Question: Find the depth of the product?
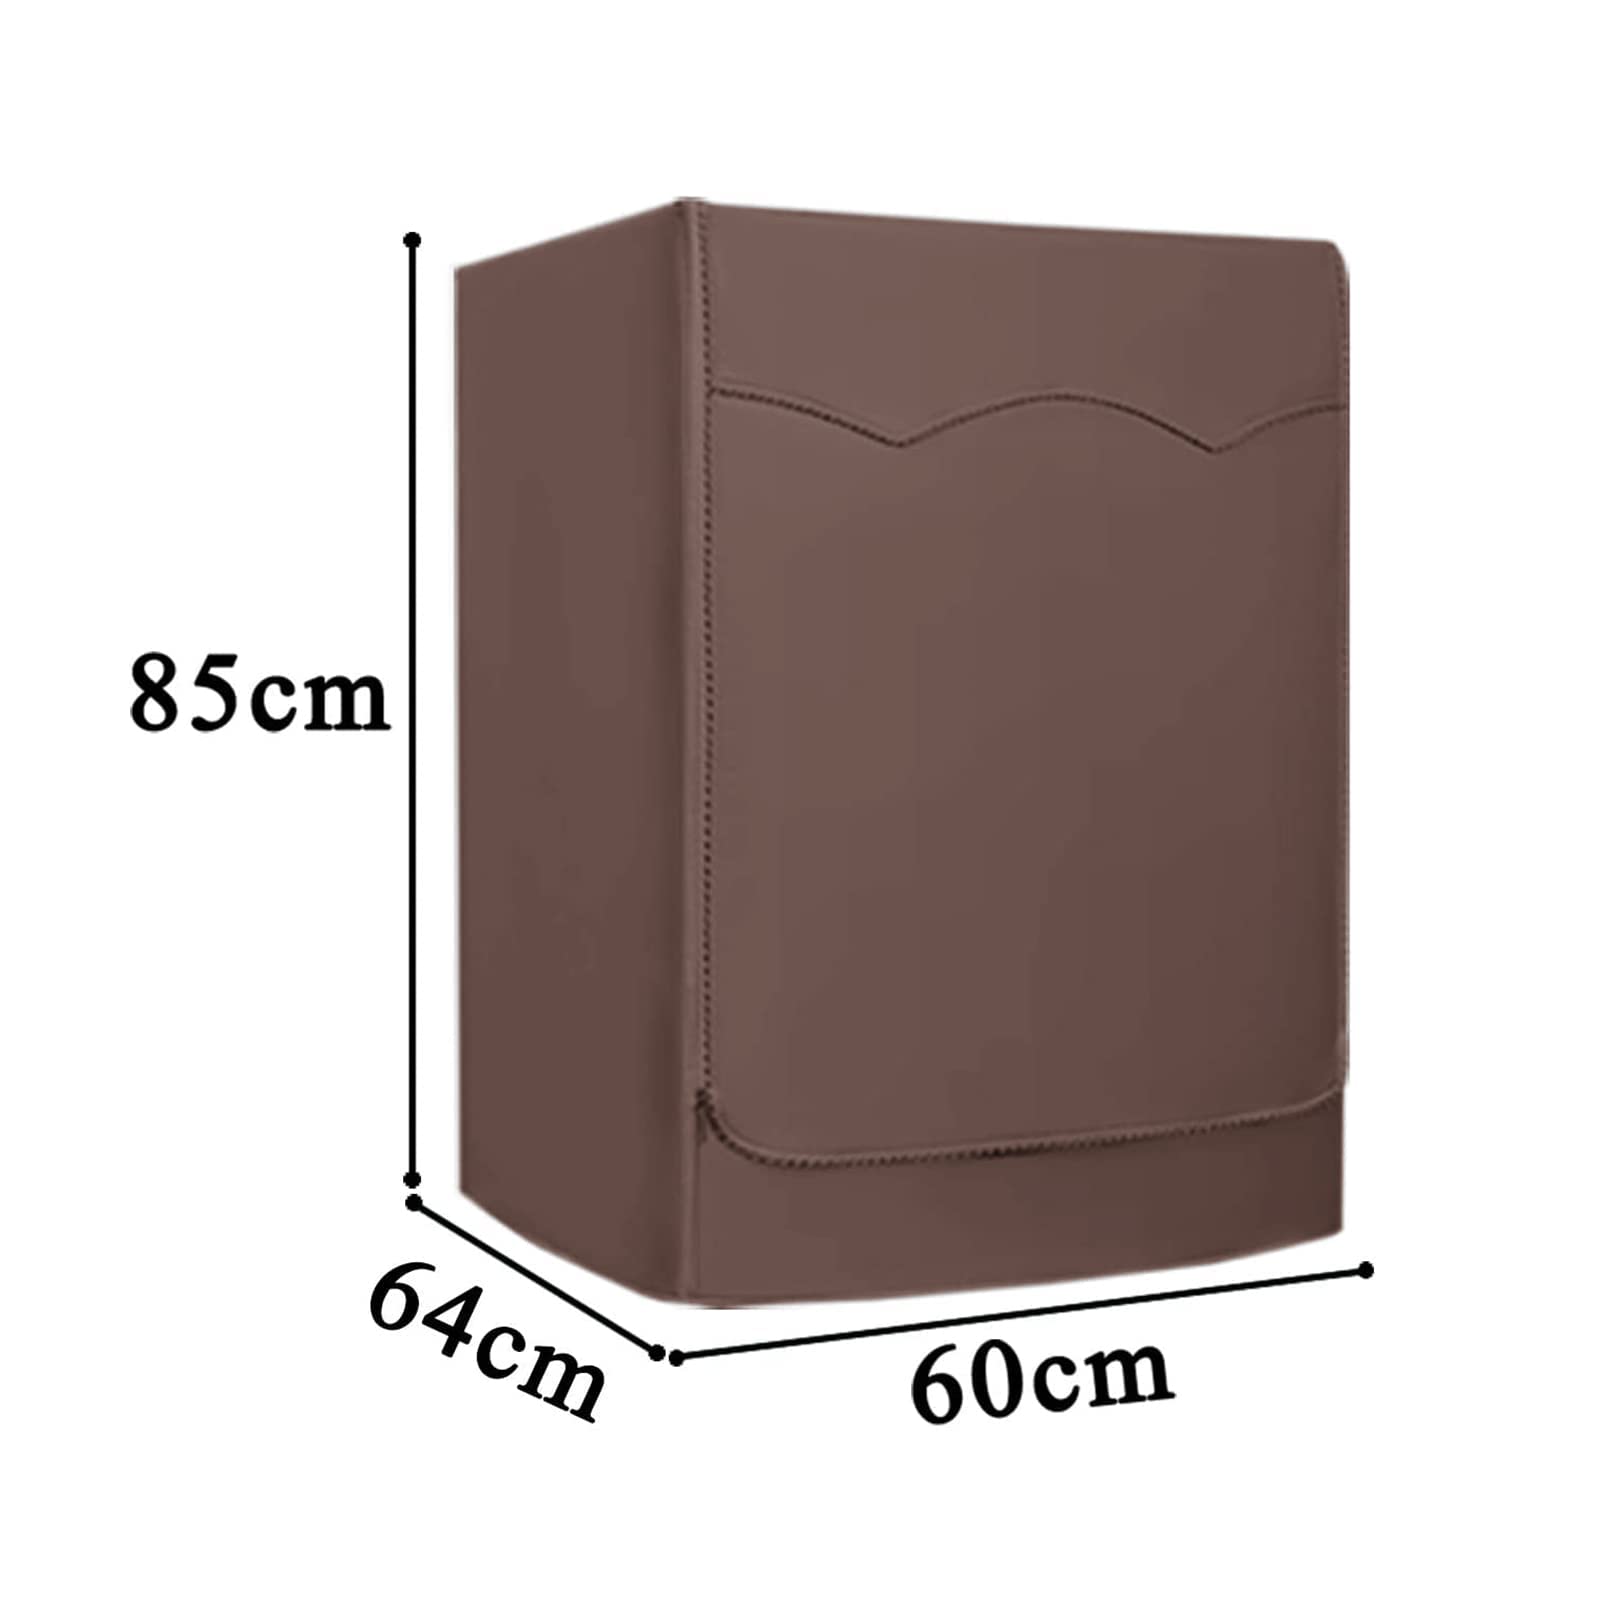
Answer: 64.0 centimetre